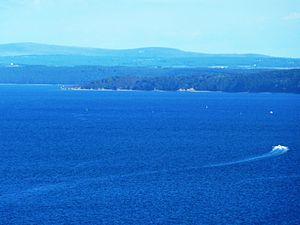
La presqu'île de Roscanvel correspond à la branche nord de la croix formée par la presqu'île de Crozon et correspond au territoire de la commune de Roscanvel qui lui a donné son nom.
La rade de Brest est une grande baie de 180 km² située dans le Finistère en Bretagne. Elle est reliée à l'océan Atlantique, nommé à cet endroit la mer d'Iroise, par un passage large de 1,8 km qui se nomme le goulet de Brest.